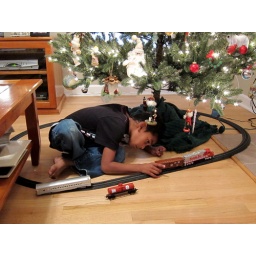
of course there is a train under the tree